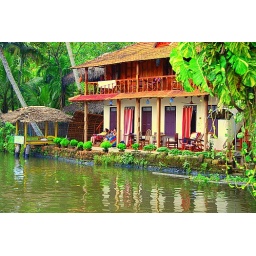
house by the river